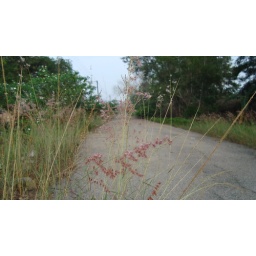
grass around acces road to my kampung house